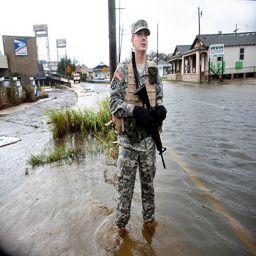
a soldier stands in flood water as he guards the entry to the industrial c